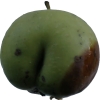
Label: Apple 12